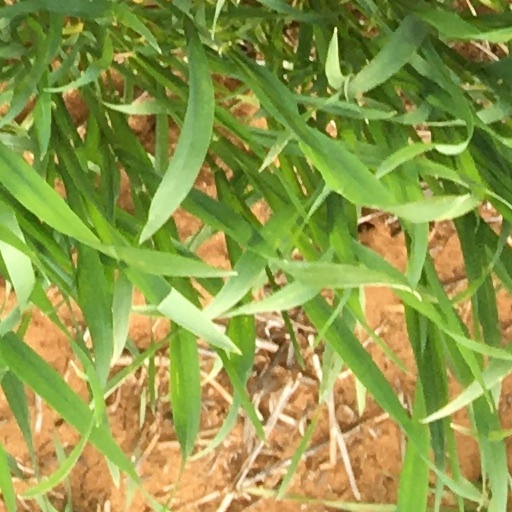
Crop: wheat